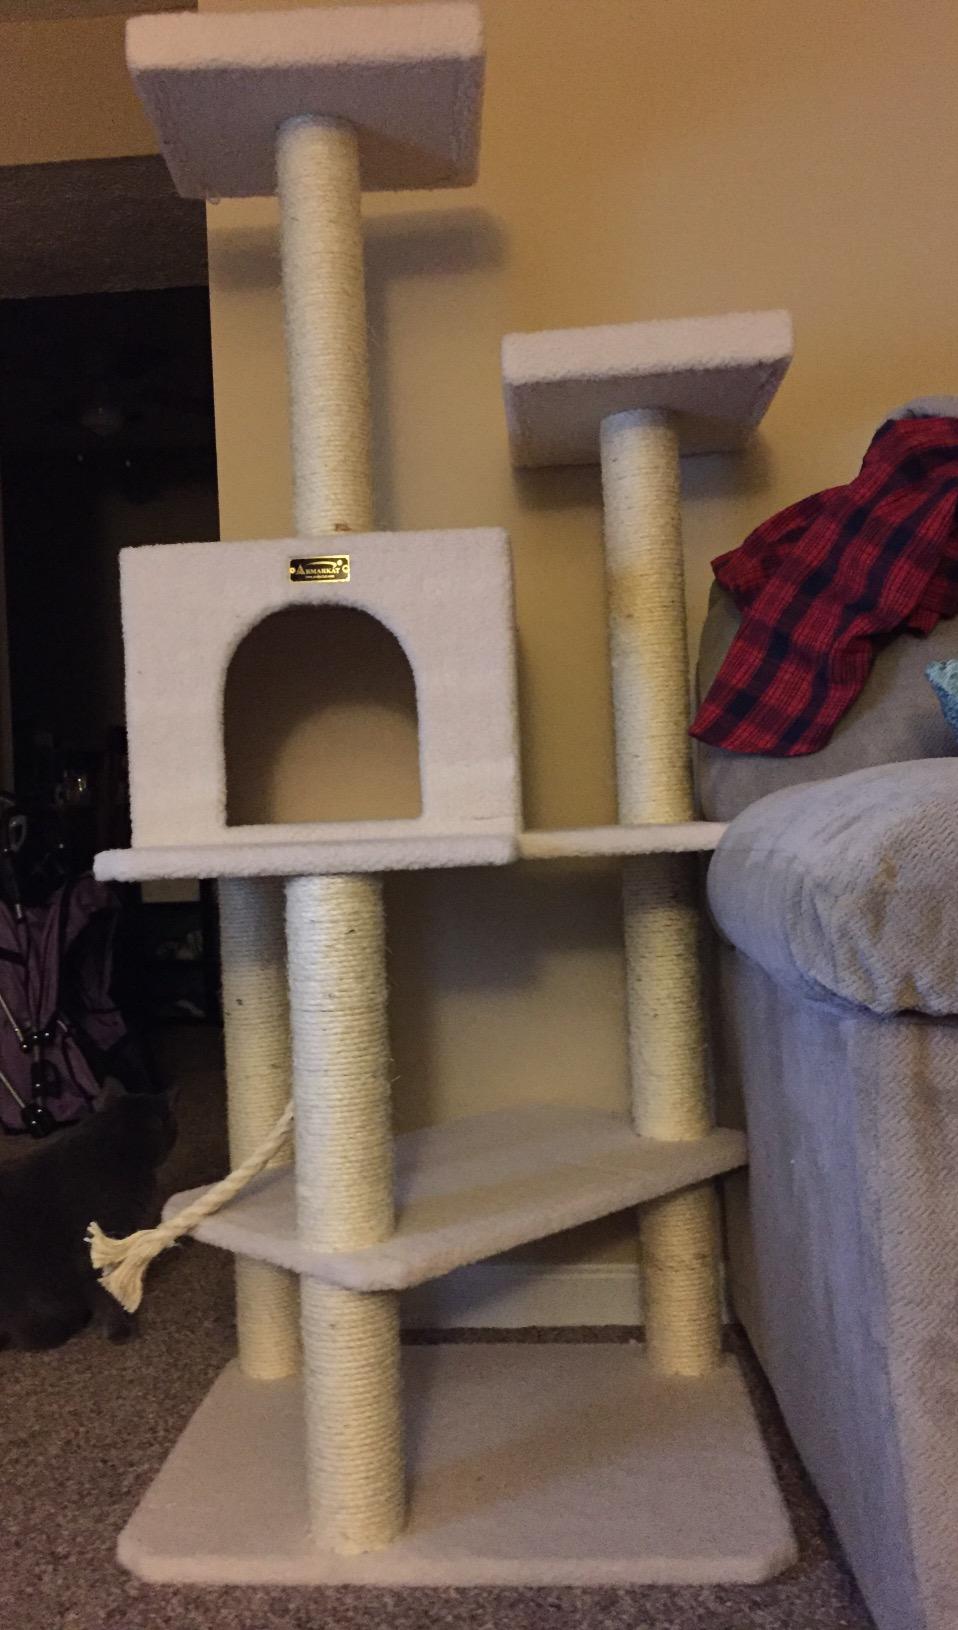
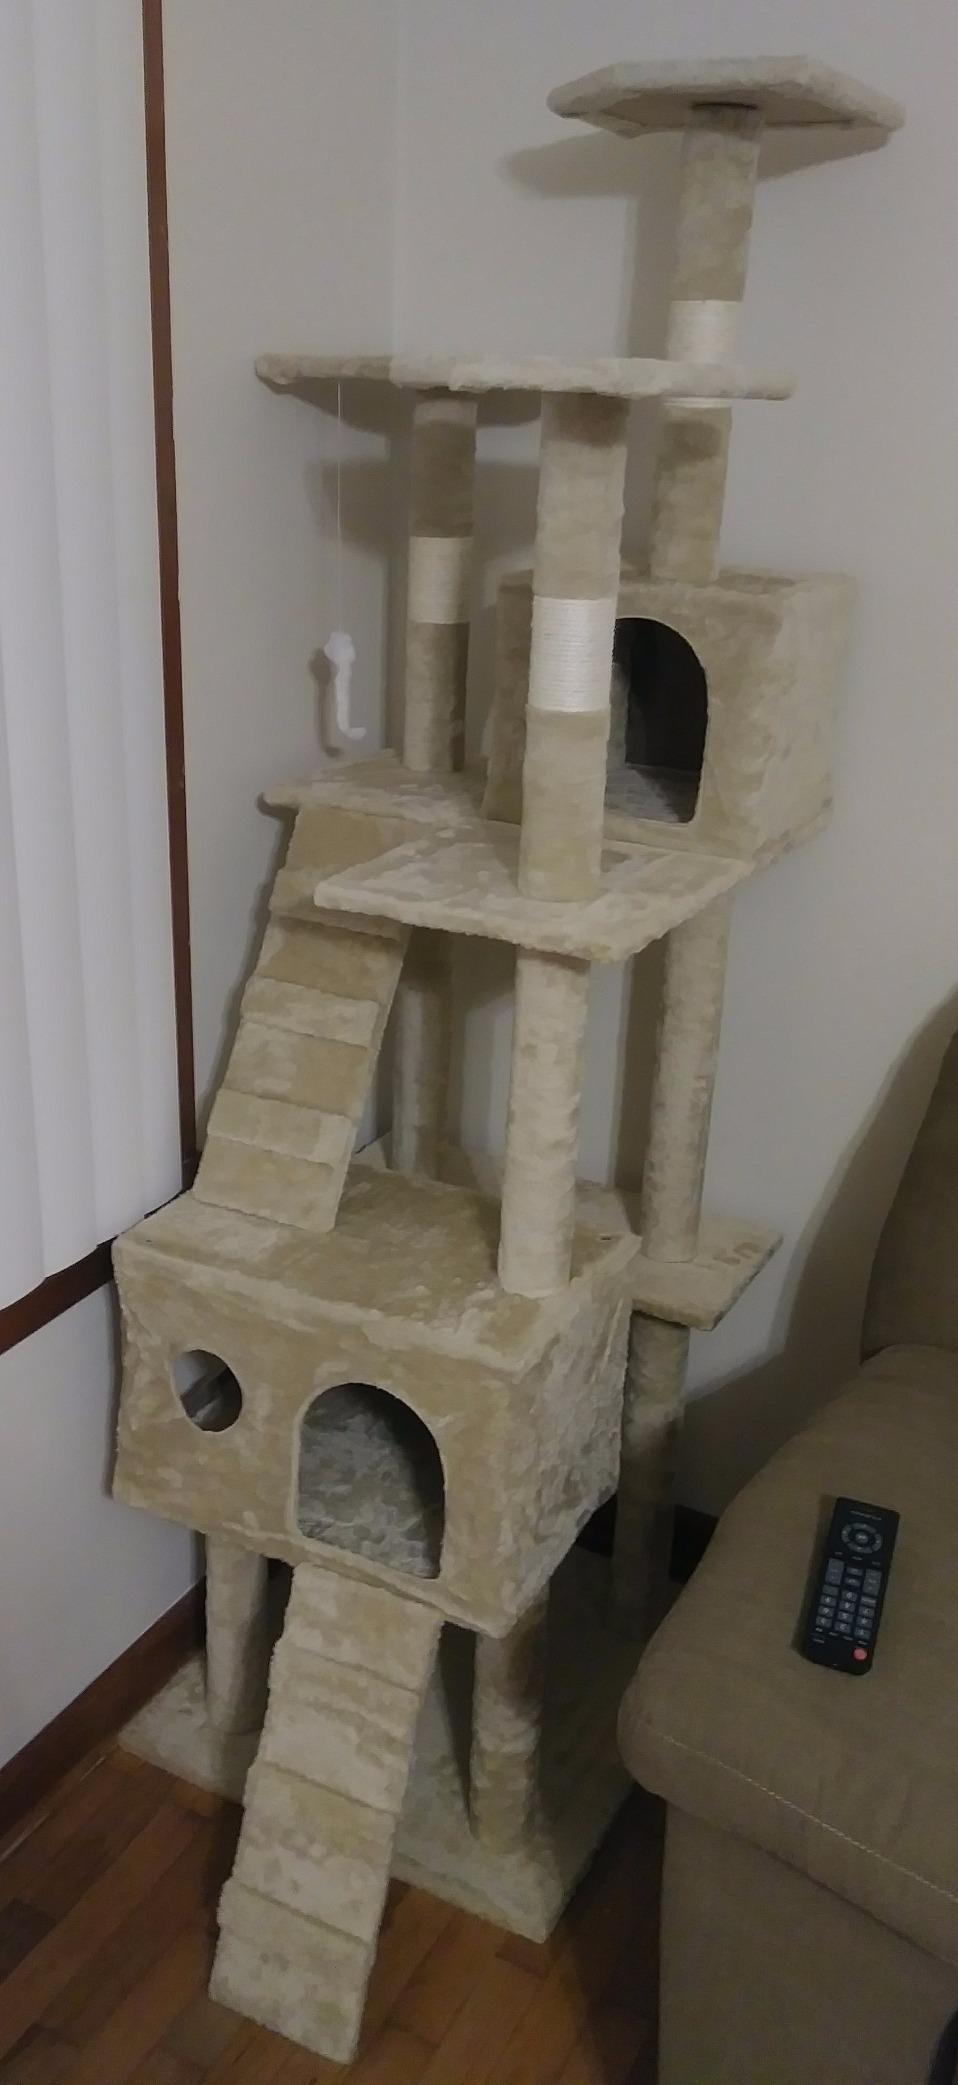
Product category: items_cat tree
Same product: no